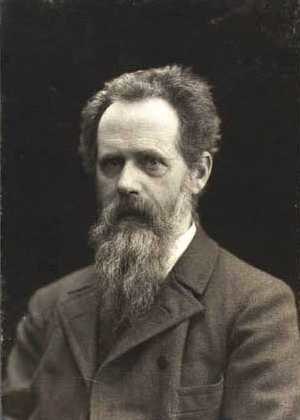
Johan Ludvig Heiberg (filolog)
Foto af Frederik Riise.
Johan Ludvig Heiberg var en dansk klassisk filolog, professor, dr.phil. og skolemand.